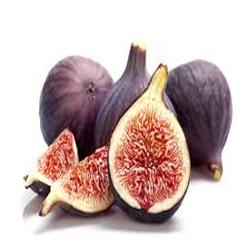
Label: Fig